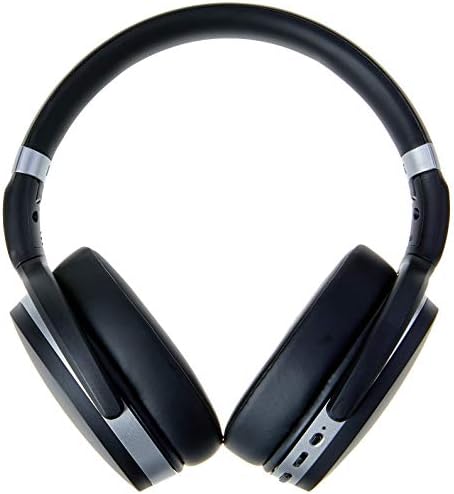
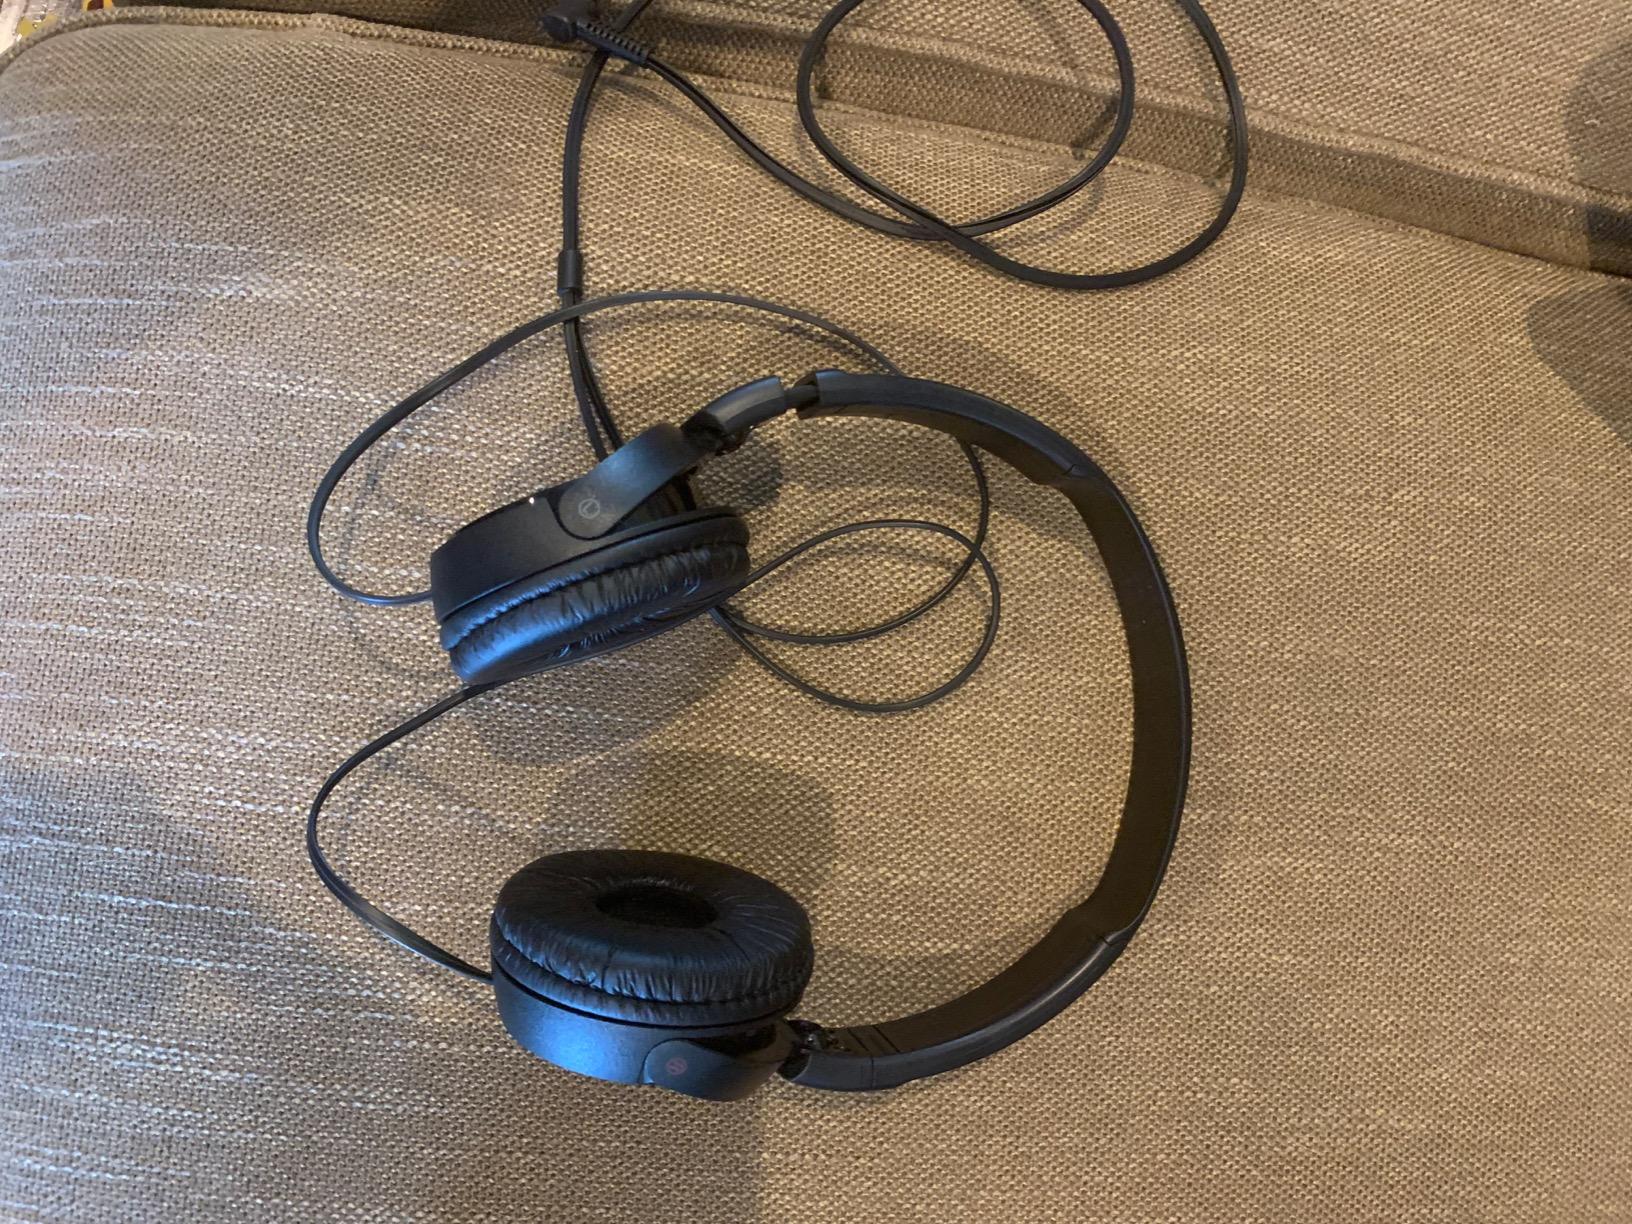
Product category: headphones
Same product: no